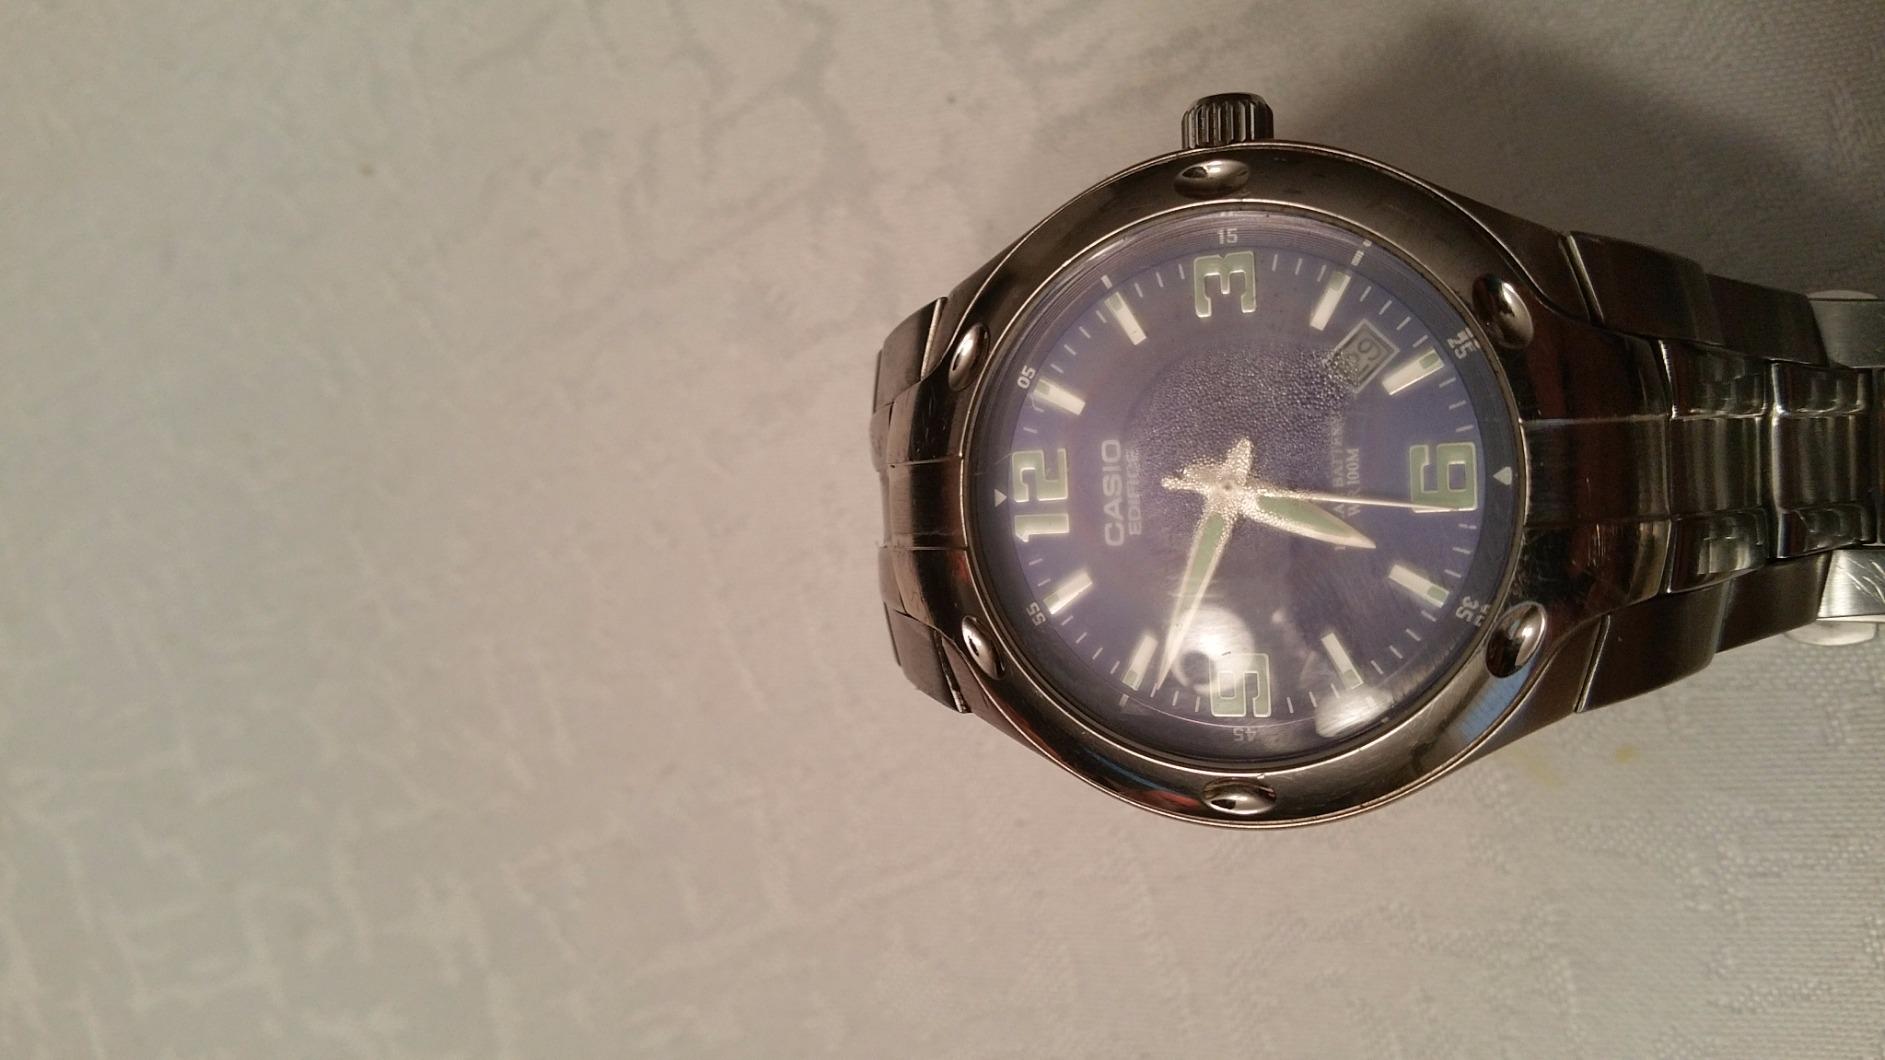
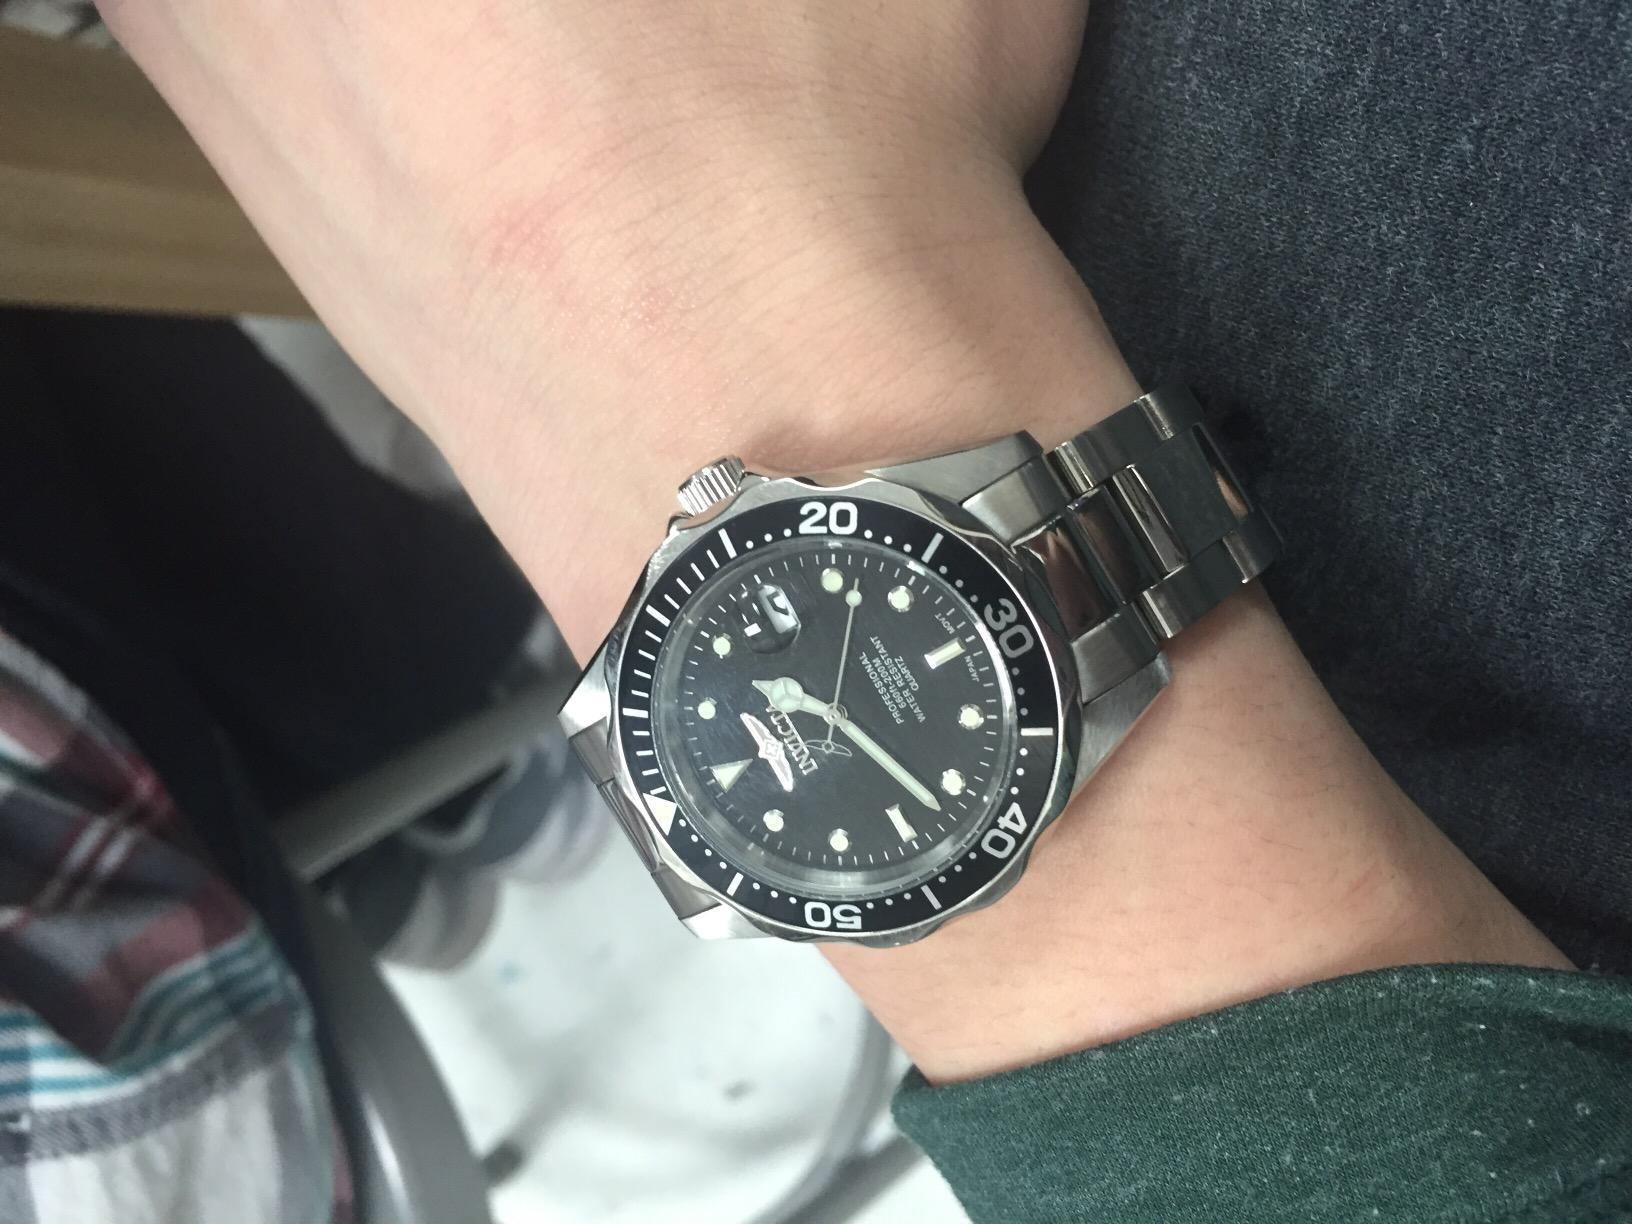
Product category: accessories_watch
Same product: no